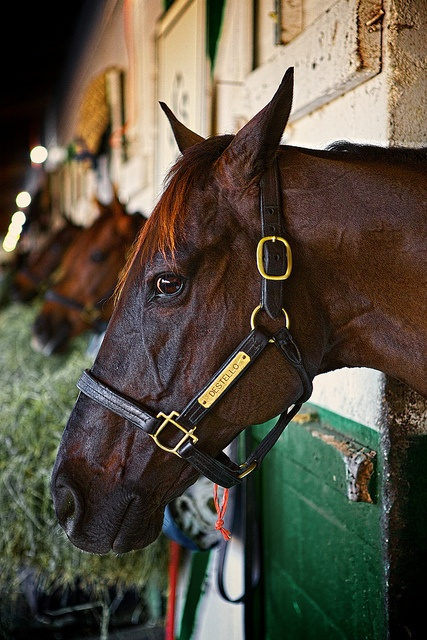
A brown horse standing next to a pile of green hay.
A row of bridled horses in their stables.
Several horses looking out of their stalls and wearing bridles.
A horse with a bridle is standing next to a building.
A brown horse has his head outside of the stable.